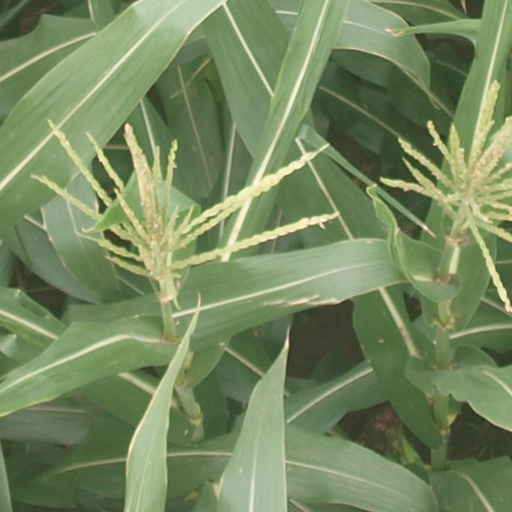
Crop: maize; corn